Chikinki

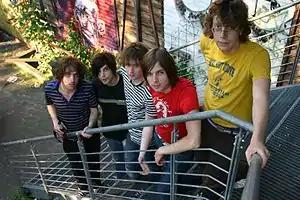
Chikinki (l–r): Rupert Browne, Steve Bond, Ed East, Trevor Wensley, Boris Exton

Chikinki are an English electropop band from Bristol, England.